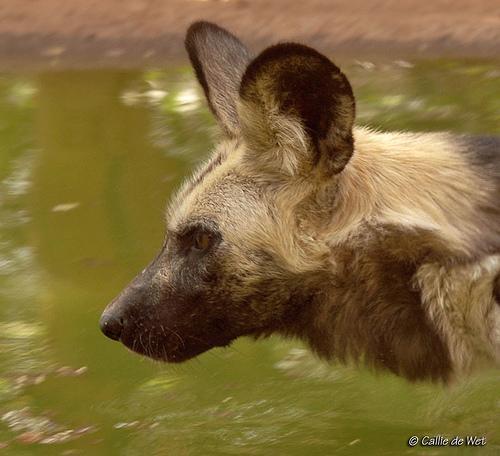
African_hunting_dog